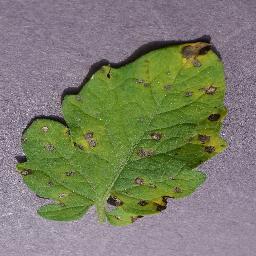
Label: Tomato___Septoria_leaf_spot